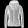
Label: Coat